Watford tube station

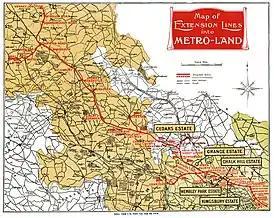
Map of "Metro-Land" showing the planned Watford extension (Metropolitan Railway, 1924)

In the early 20th century, the Metropolitan Railway (MR) penetrated Hertfordshire and Buckinghamshire with its suburban railway, enticing Londoners with its "Metro-Land" advertising campaign promoting the new railway as an opportunity to live in a rural location with easy transport to central London. The MR was also intent on providing a connection from Watford and planned a branch line from via . The MR purchased a swathe of land from Gonville and Caius College, Cambridge along the planned route, and Parliamentary approval for the branch was granted in 1912. The project was hampered by disagreements with the Watford Borough Council and by the outbreak of World War I in 1914, and construction of the branch did not begin until 1922. The MR experienced difficulties running the line across the River Gade and the Grand Junction Canal, and this pushed costs up to £300,000.